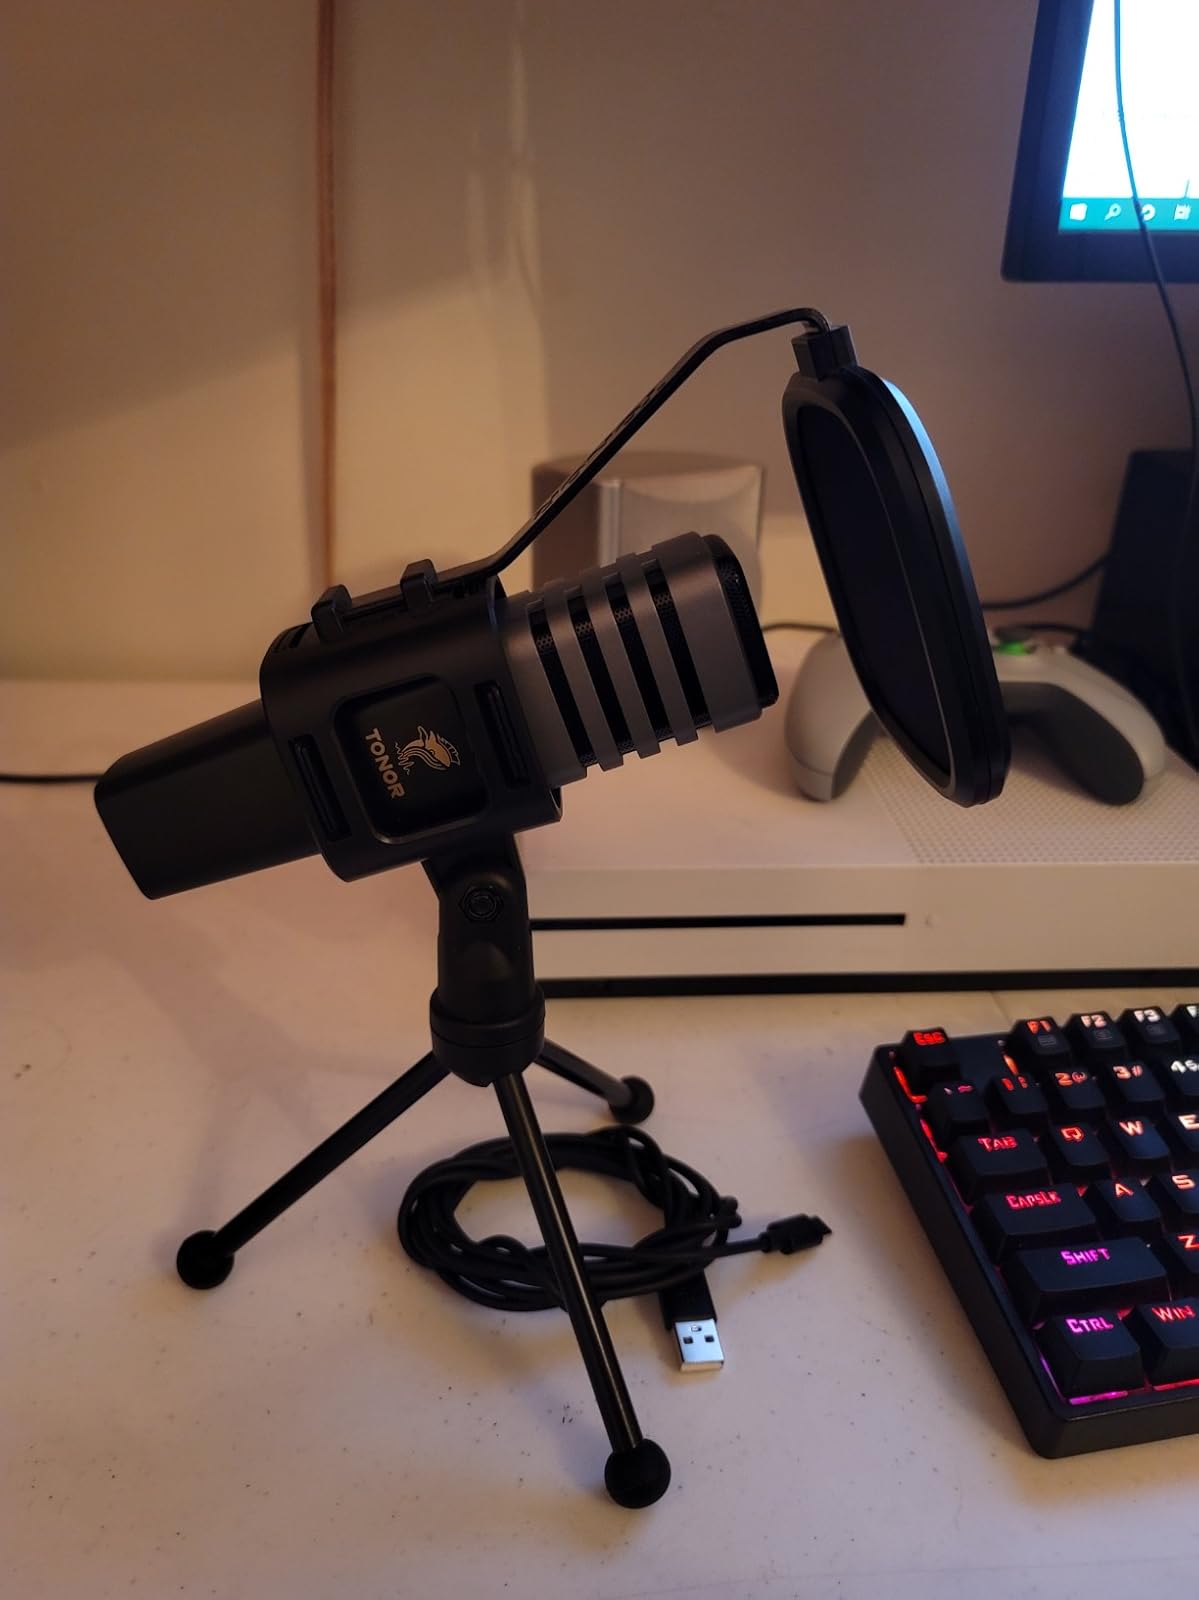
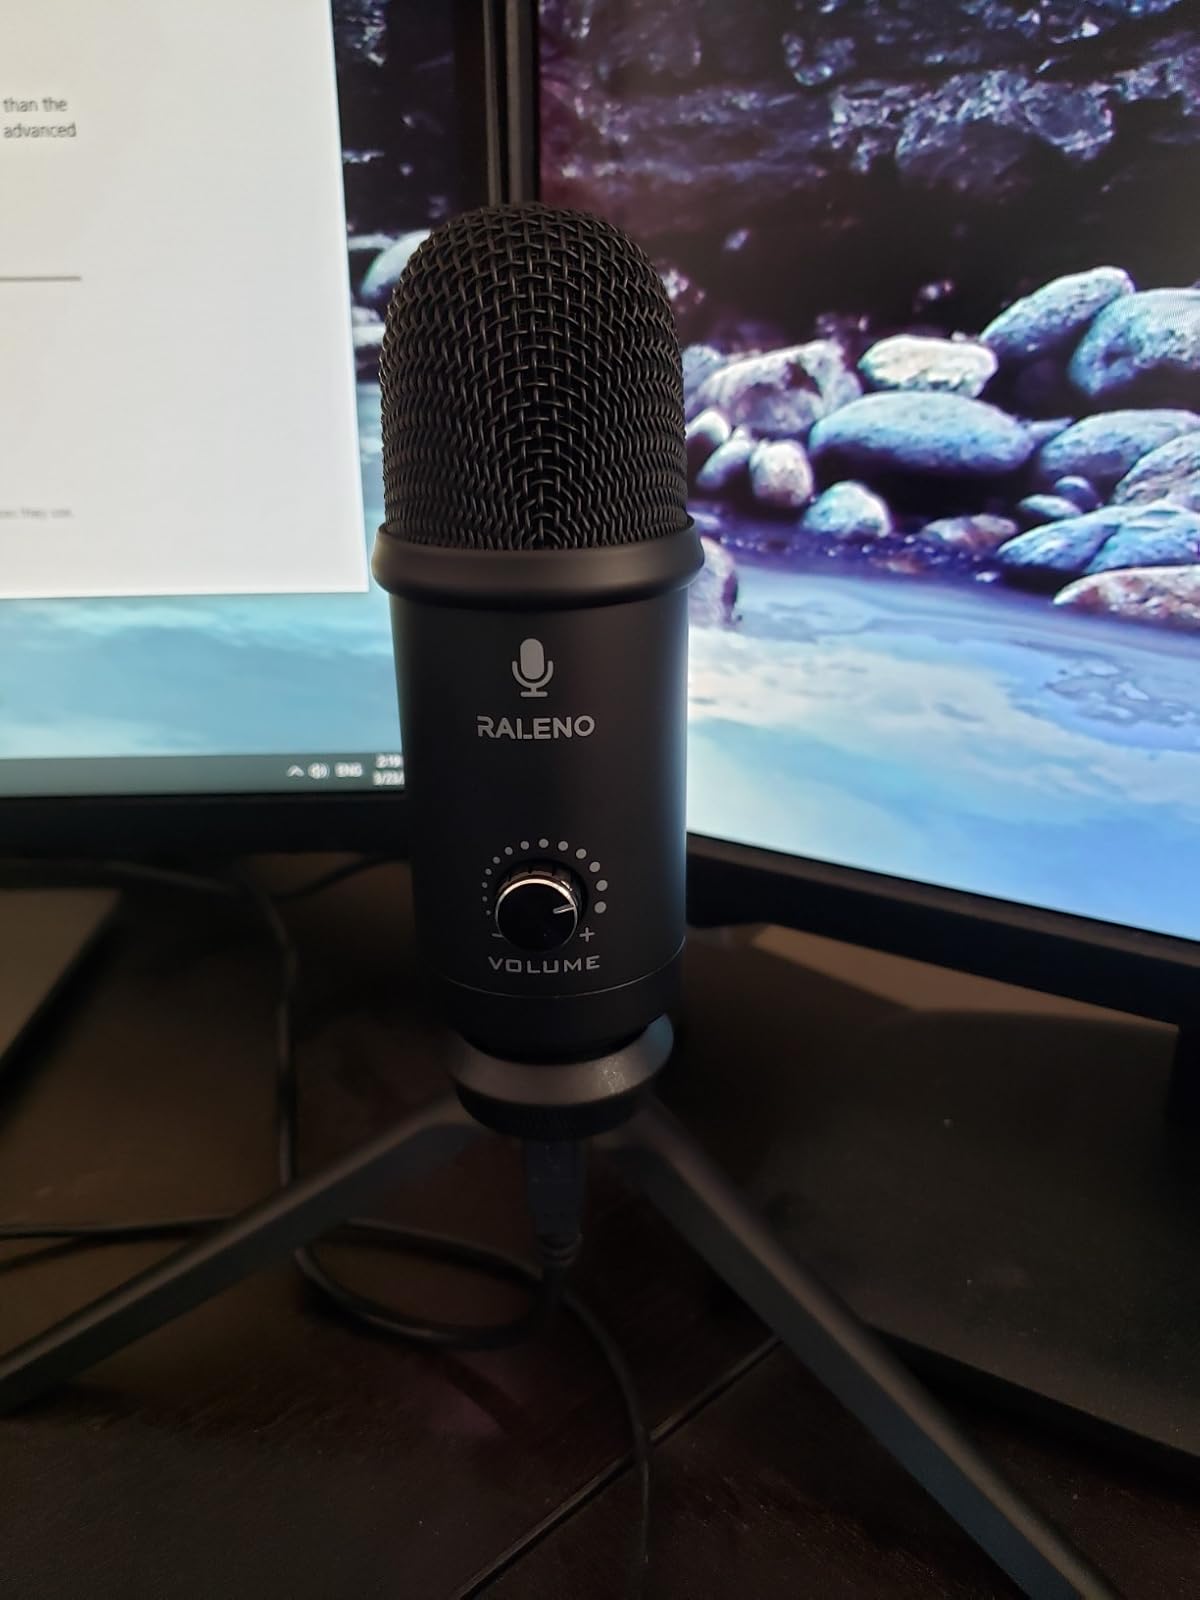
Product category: microphone
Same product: no